Yale Divinity School

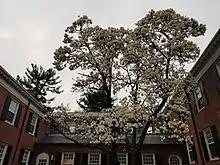
Courtyard at Sterling Divinity Quadrangle

Berkeley Divinity School affiliated with Yale Divinity School in 1971, and in the same year the university replaced the B.D. with a Master of Divinity (M.Div.) program. While Berkeley retains its Episcopal Church connection, its students are admitted by and fully enrolled as members of Yale Divinity School. The Jonathan Edwards Center at Yale University, a division of the Divinity School, maintains a large collection of primary source materials about Jonathan Edwards, a 1720 Yale alumnus. The Yale Institute of Sacred Music (ISM) is jointly-affiliated with the Divinity School and School of Music. It offers programs in choral conducting, organ performance, voice, and church music studies, and in liturgical studies and religion and the arts.